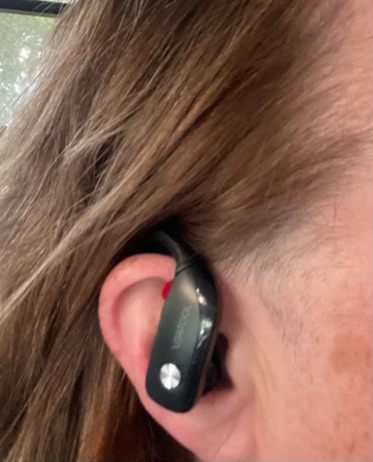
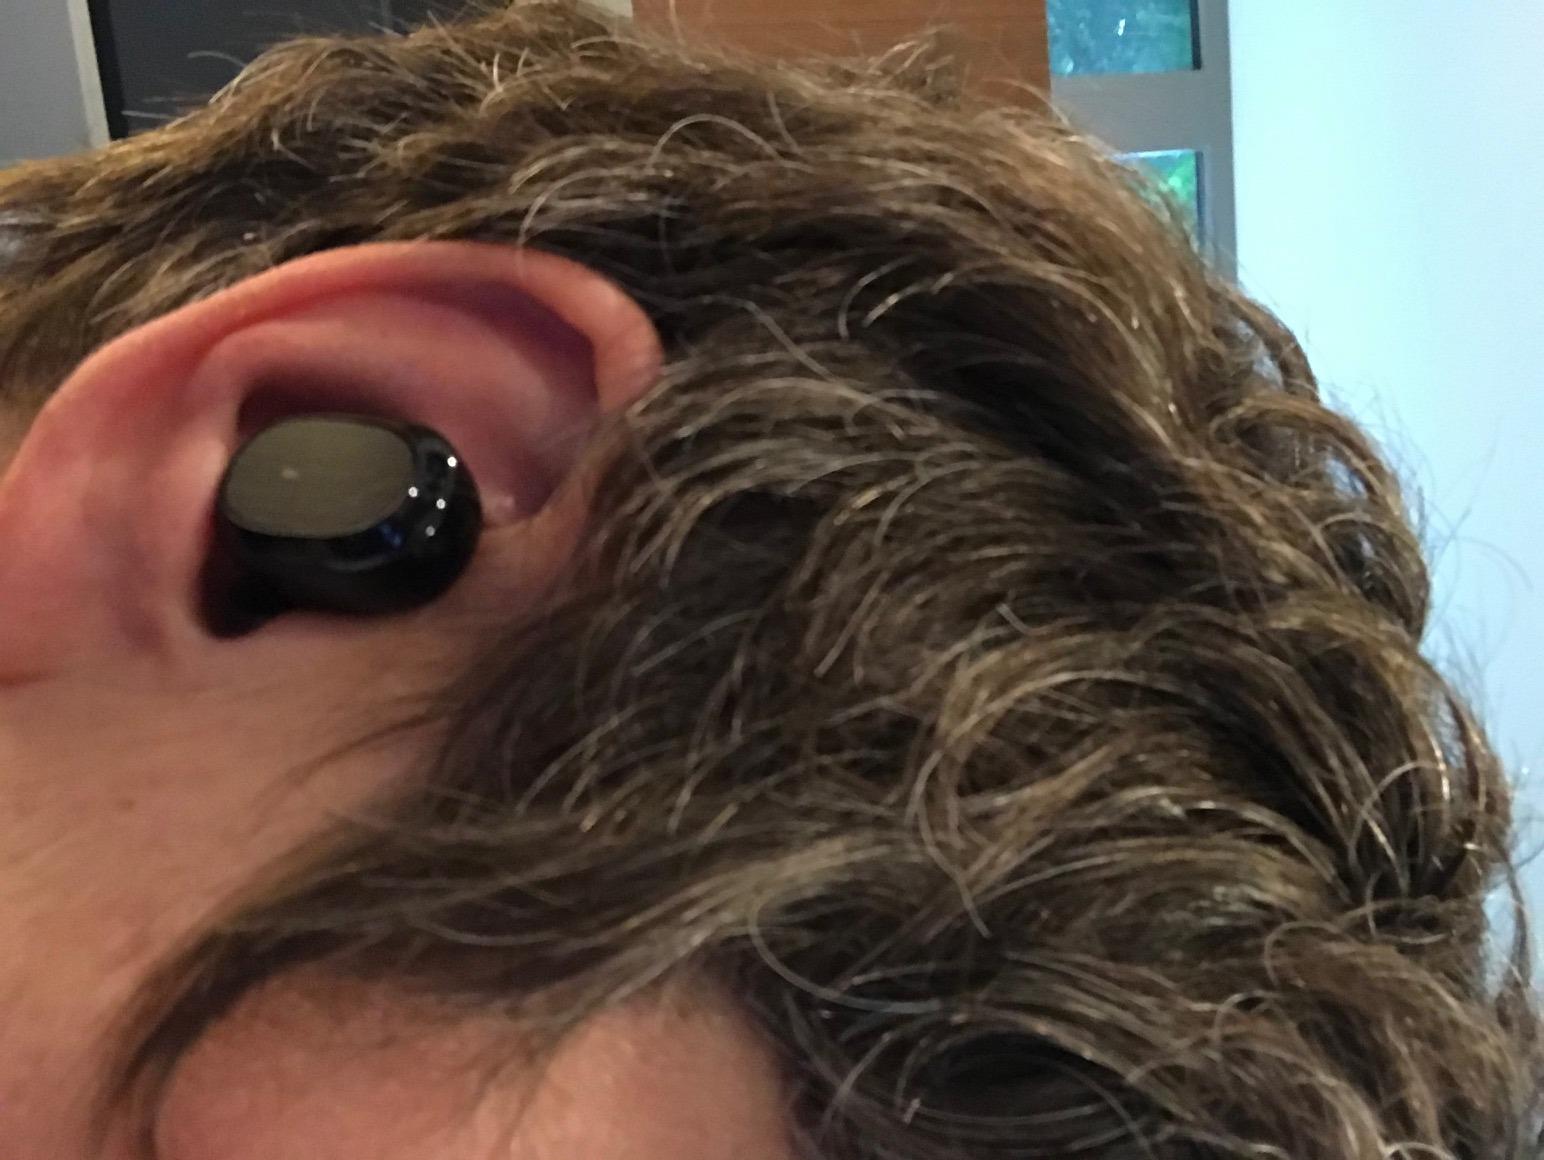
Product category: earbuds
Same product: no